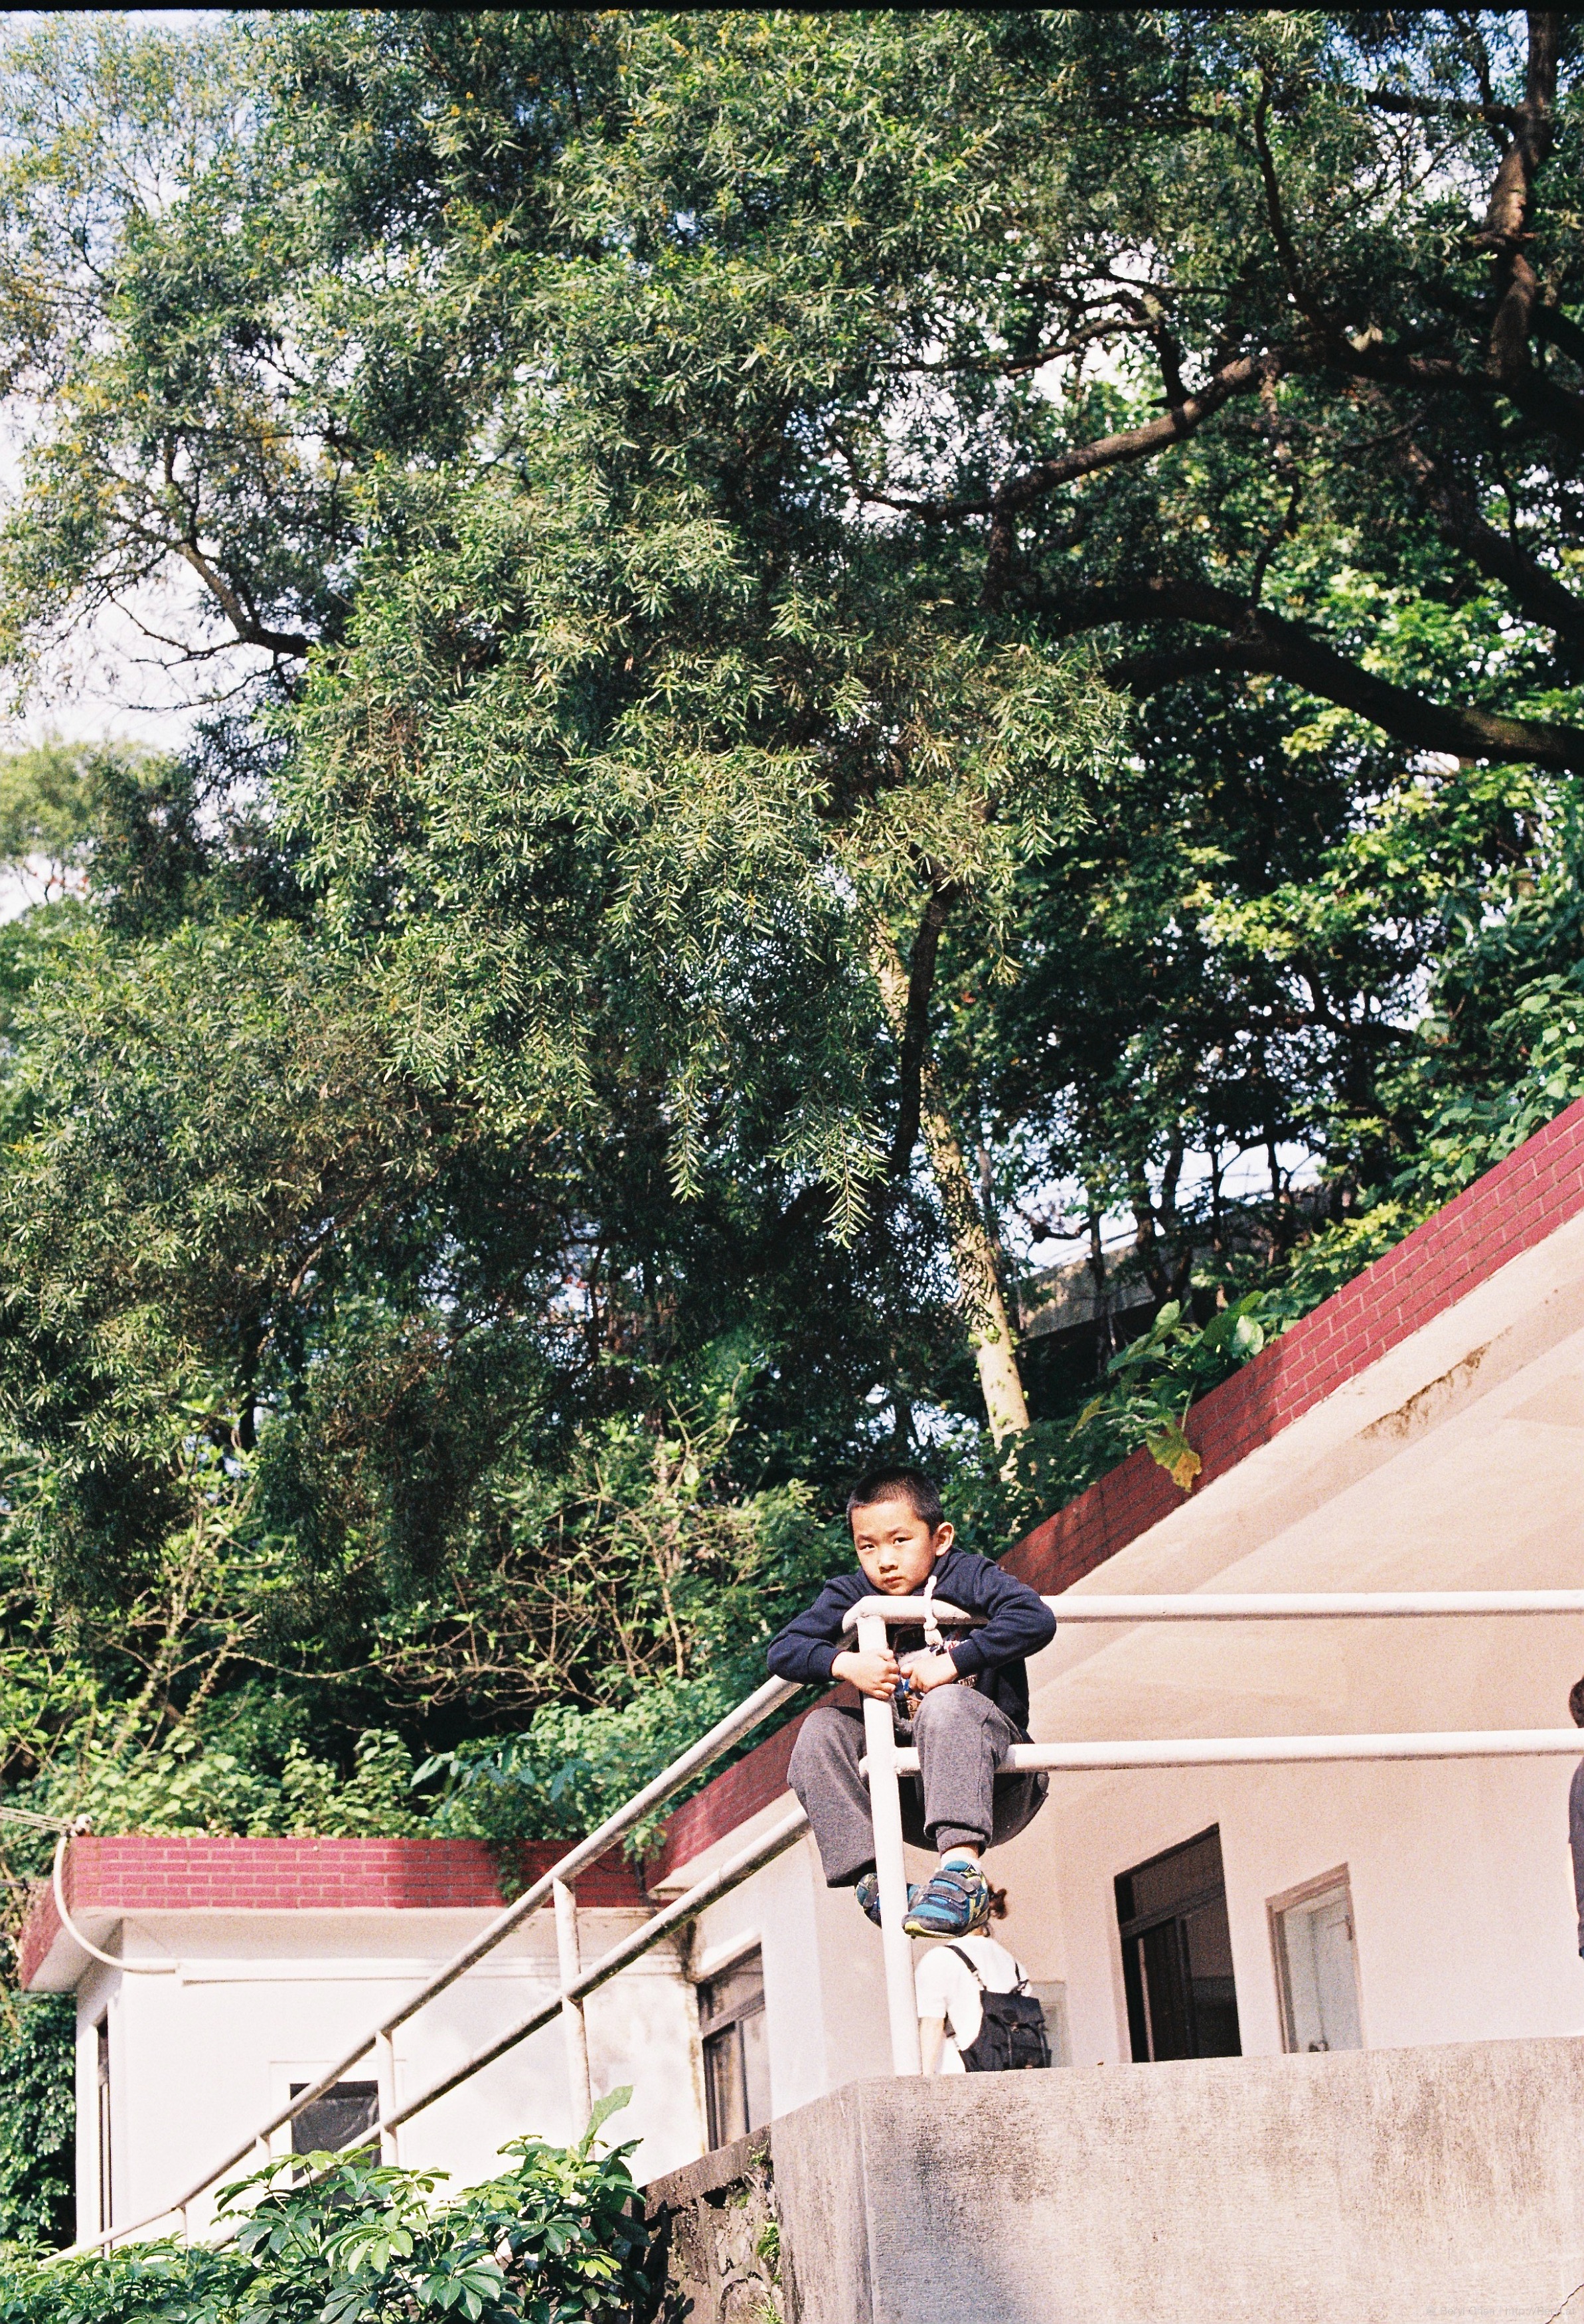
tree, people, plant, street, house, flower, home, film, analog, child, nikon, garden, life, candid, children, 50mm, shrine, documentary, nikonf3, snapshots, fujifilmc200, c200, neighbourhood, woody plant